Eugene Morahan

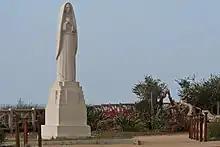
Art Moderne-style saintly mother

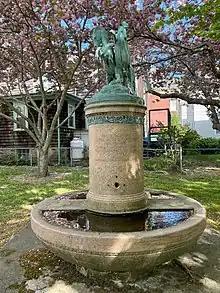
Morahan was the sculptor for this fountain in memory of Alfred Gwynne Vanderbilt, who died with the "Lusitania" in 1915.

Born in Brooklyn, New York, he was a student of Augustus Saint-Gaudens.